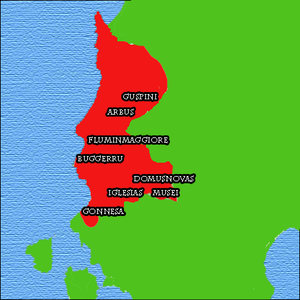
L'Iglesiente est un territoire de Sardaigne qui va de la partie sud-ouest de l'île, partie intégrale avec le Sulcis de la région historico-géographique du Sulcis-Iglesiente. L'Iglesiente est néanmoins une région homogène par ses us et coutumes, traditions populaires, diocèse, culture et langue commune à celle de la ville d'Iglesias à l'origine de son nom. Administrativement, le territoire est rattaché, depuis la réforme territoriale de 2016, à la province du Sud-Sardaigne.